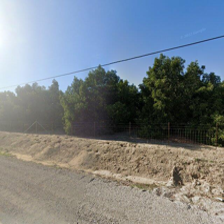
Label: streetView